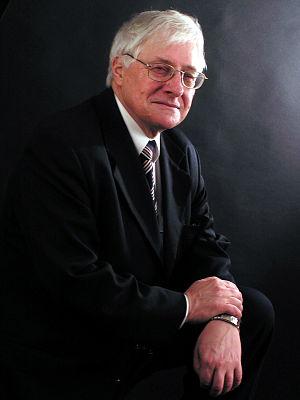
Jerzy Adam Gracjan Vetulani né le 21 janvier 1936 à Cracovie et mort le 6 avril 2017 dans la même ville est un pharmacologue, biochimiste et neuroscientifique polonais, un professeur de sciences naturelles.